A Woman at Her Window

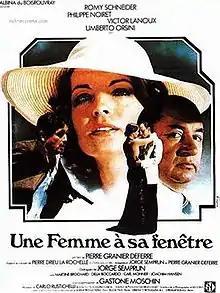

A Woman at Her Window is a 1976 French drama film directed by Pierre Granier-Deferre, starring Romy Schneider, Philippe Noiret, Victor Lanoux and Umberto Orsini. Based on the 1929 novel "Hotel Acropolis" by Pierre Drieu La Rochelle, it tells the story of a woman who helps a union leader sought by police in 1930s Greece.